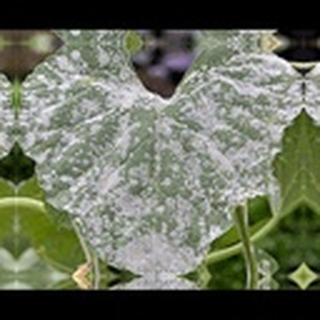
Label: cotton_powdery_mildew